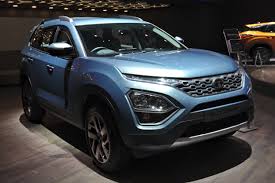
Label: noambulance